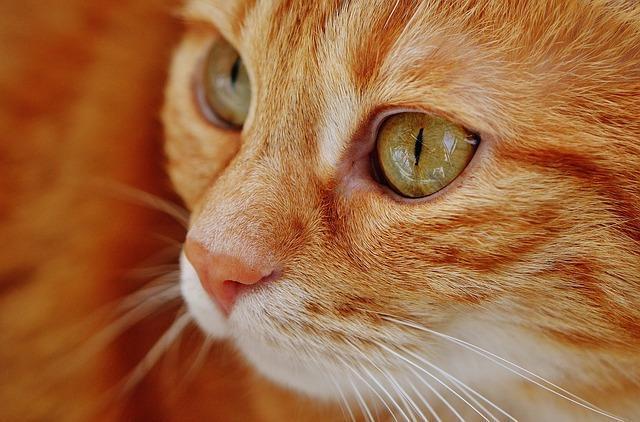
cat